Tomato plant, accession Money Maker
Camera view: tilt-top (135 deg); turntable rotation: 300 degrees
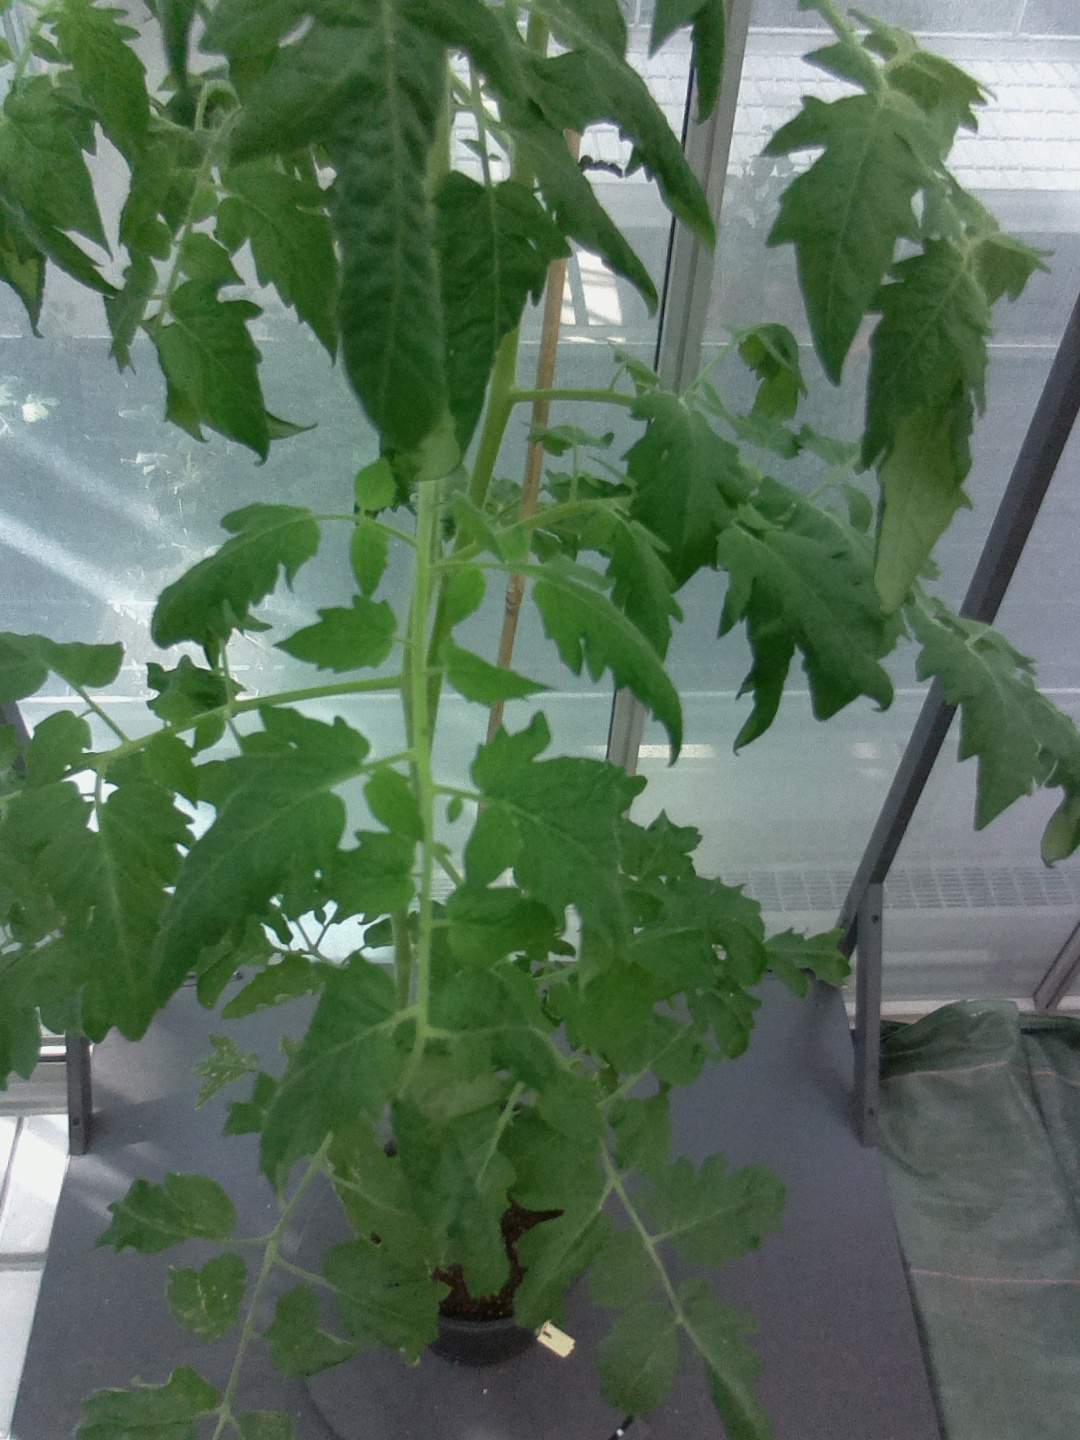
BBCH growth stage 64: 40%-50% of flowers open